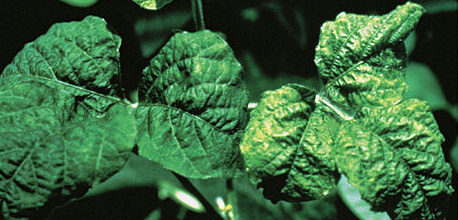
Plant: Bean
Disease: bean mosaic virus